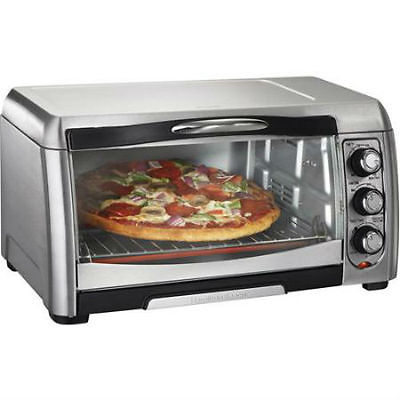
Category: toaster